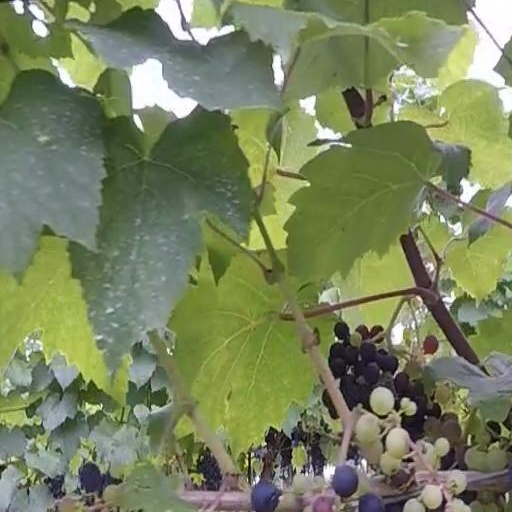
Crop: grape